Erlend Storesund

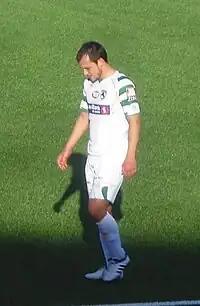

Erlend Storesund (born 22 February 1985) is a Norwegian footballer. He's a left footed winger, who had played for Brann all his life until he was loaned out to Løv-Ham the summer of 2005.